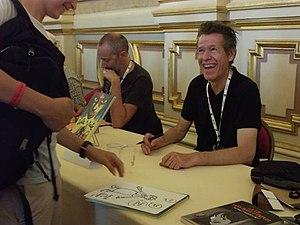
Didier Tronchet, au festival BD de Lyon, juin 2017
Didier Vasseur, alias Tronchet, est né à Béthune le 29 septembre 1958, est un dessinateur et scénariste de bandes dessinées français.